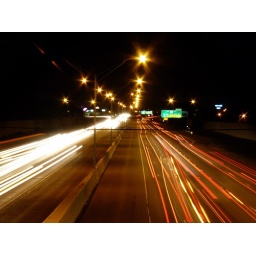
Interstate 71 looking North, from the pedestrian bridge over the highway between Morse Road and Route 161.